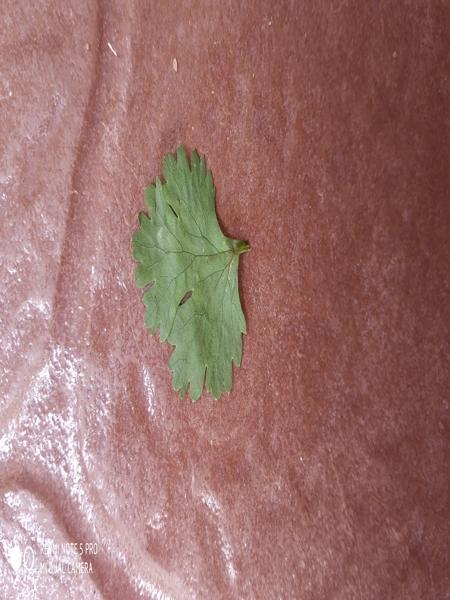
Plant: Coriender